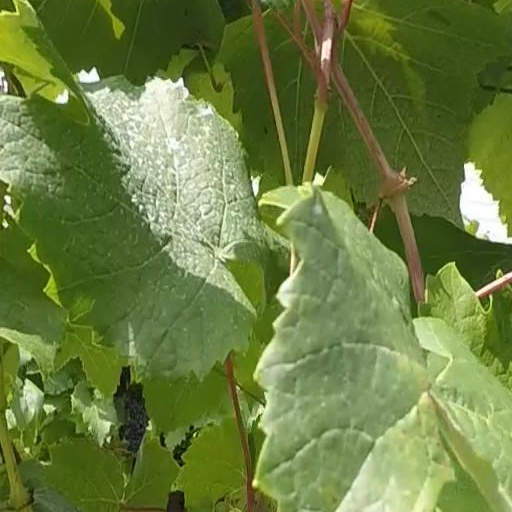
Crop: grape